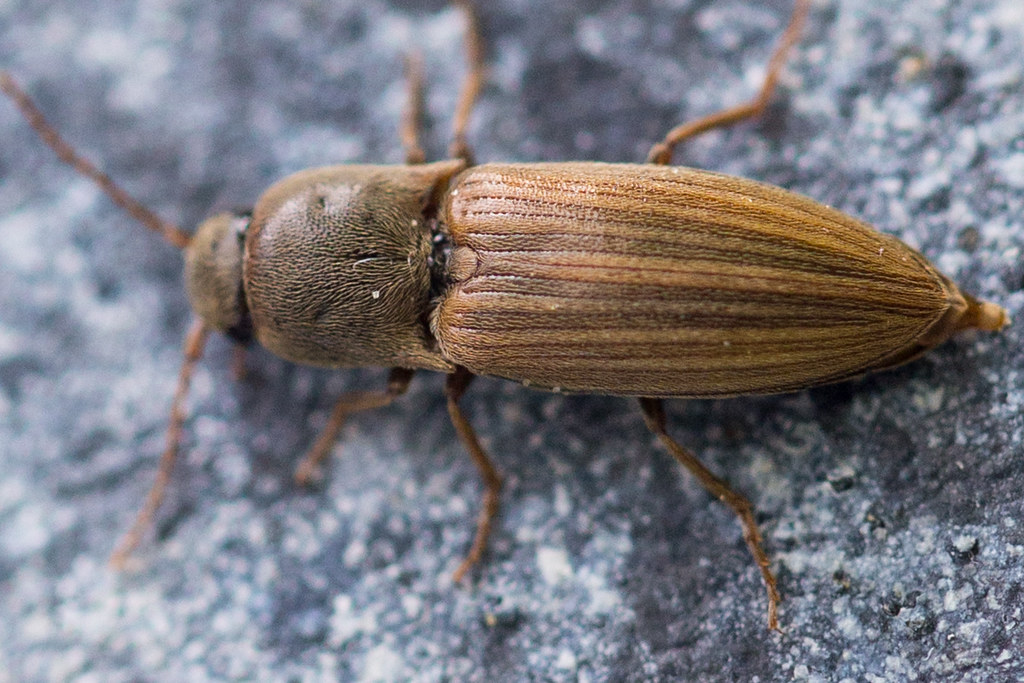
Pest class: clickbeetles_wireworms